Co-Cathedral of the Most Holy Name of Jesus

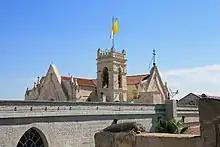
The co-cathedral seen from the Ramparts Walk along the western city wall

In neo-Gothic style, the church has a floor plan of a Greek cross with a length of 28 meters and a width of 24 meters. The three-aisled church has an 8.5 metres wide nave, and the side aisles have a width of 4.5 metres; these are overbuilt with galleries. The church has four decorated stained glass windows, marking the ends of the cross. Three of them have the same shape: the window above the high altar represents the risen Christ as victor over death, the window on the left shows the Crucifixion, and the window on the right depicts the Adoration of the Magi. The rear window over the entrance is a large rose window and represents the Four Evangelists. The church has five altars, three in the nave and the two aisles and two smaller ones at the ends of the transept.